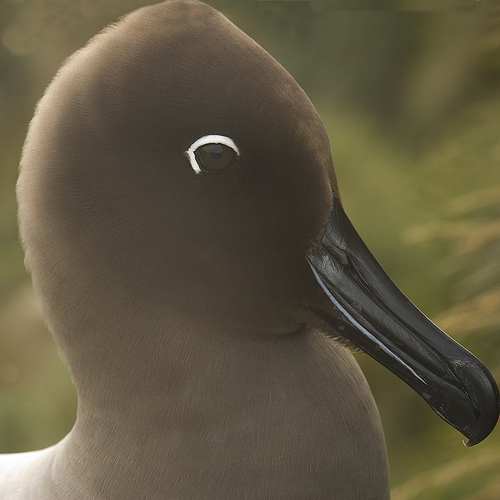
this bird has a brownish gray body, brown eyes with white rim around the top and a long black bill.
the beak is elongated and black with a white strip; its eyering is white with a brownish eye that matches the color of the head that fades into a lighter brown/gray down the neck.
this bird is nearly all gray with a white eyering, and long hooked bill.
this taupe- and brown-colored bird has a black beak and vivid white eyerings.
this bird features dark brown eyes and a white stripe above them, with a large, thick beak.
this bird is completely brown and has a long, pointy beak.
this particular bird has gray breasts and throat and a long black billthe bird has a brown breast and crown, a white eyering, and a black bill.
brown bird with white around the eye.
large brown bird large eyes large long black bill with white stripe.
Species: Sooty Albatross